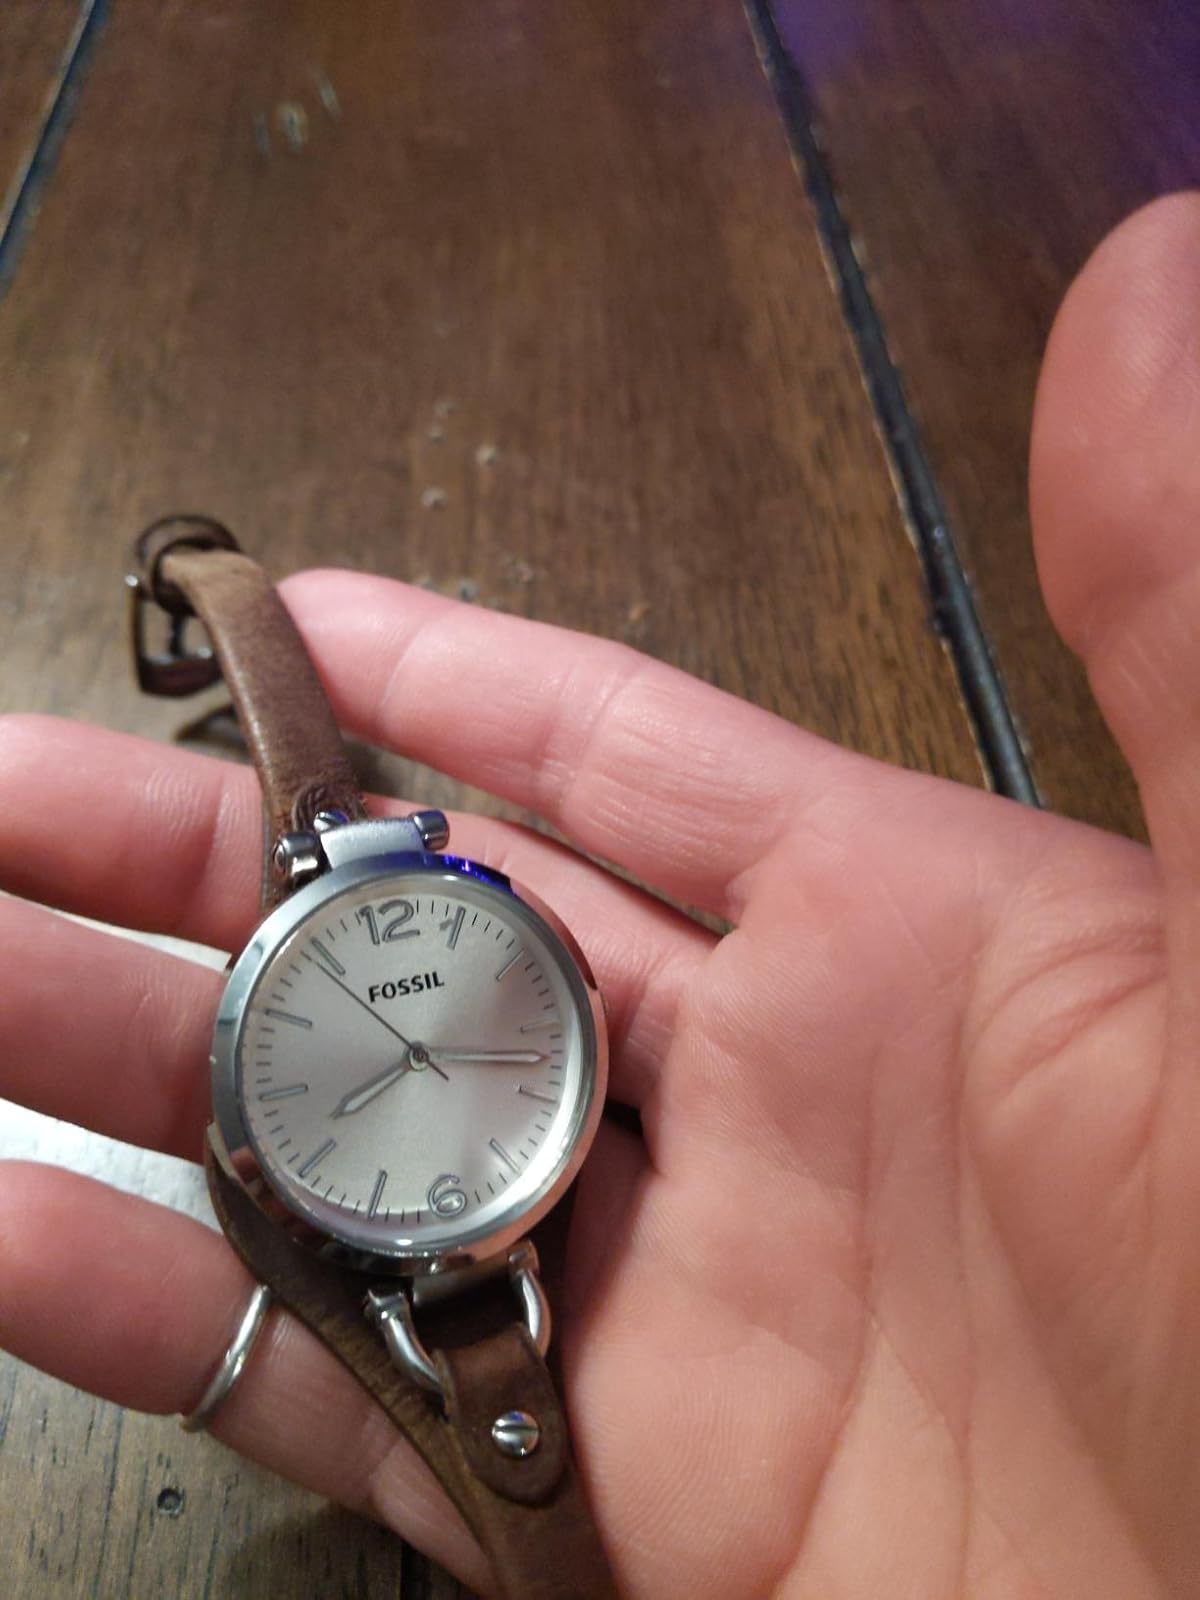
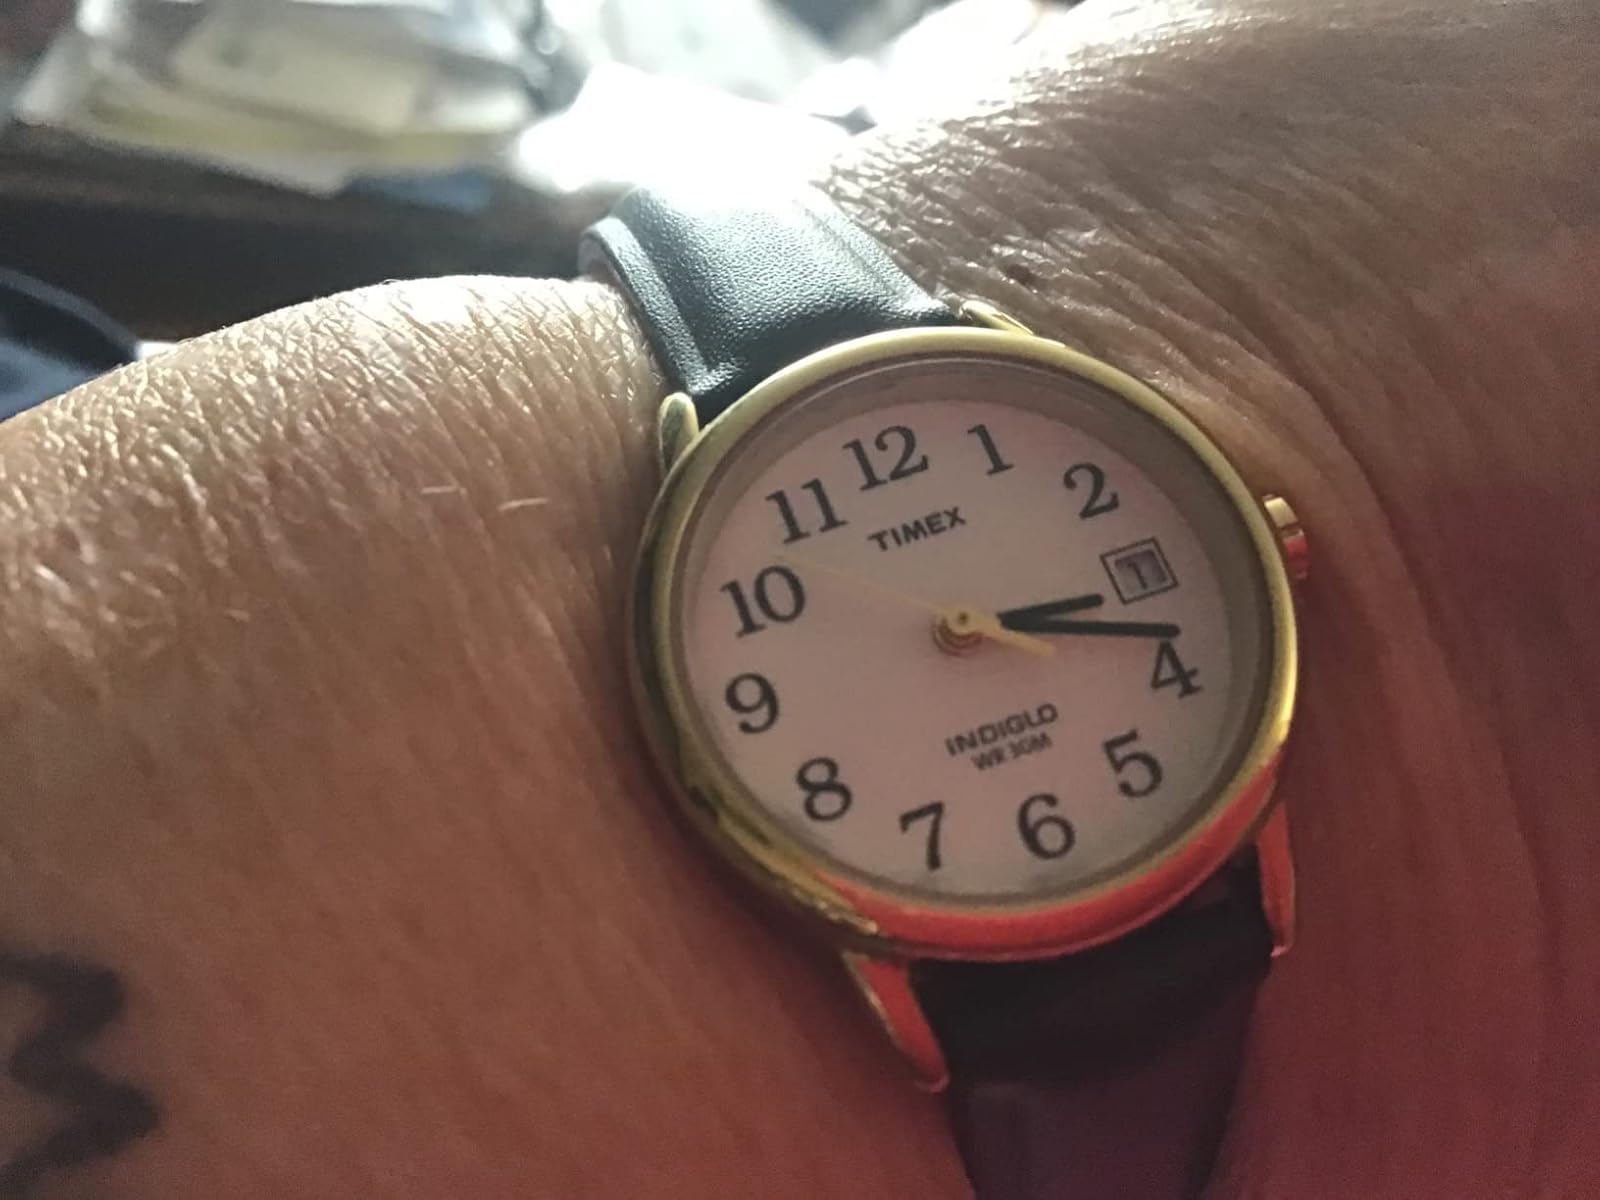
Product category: accessories_watch
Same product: no